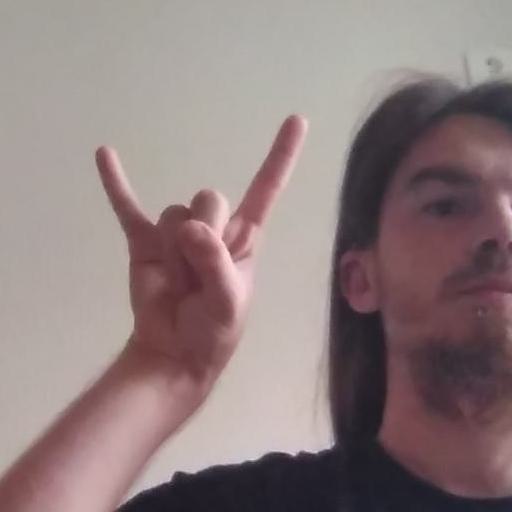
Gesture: rock